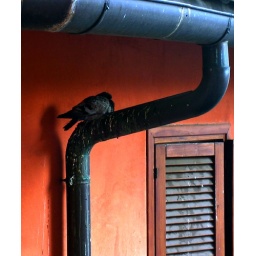
A pigeon sleeping across from my building, under the eaves.